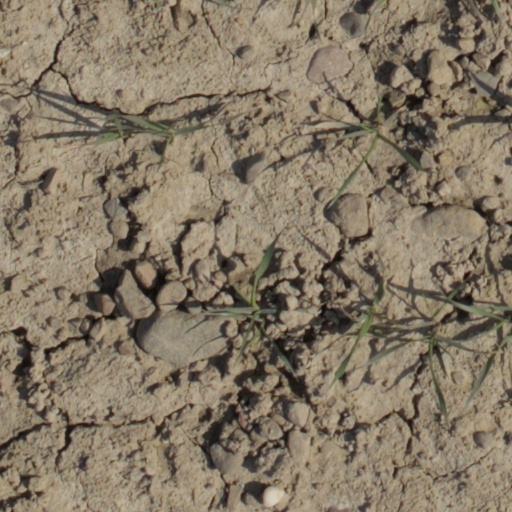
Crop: wheat